Joe J. Plumeri

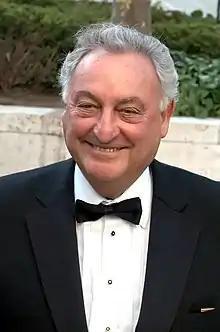
Sandy Weill

The man he interviewed with was Sandy Weill, a founding partner of Carter, Berlind & Weill who later served as CEO of Citigroup, Inc. Weill hired the 24-year-old Plumeri as a part-time clerk, arranged for a closet to be converted into a tiny office, and mentored him. The two were co-workers for many years, with Plumeri as one of Weill's top lieutenants. Plumeri said: "Sandy has been my role model. He's the shrewdest, smartest businessman I've ever seen, and he's also the sweetest."